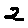
Label: 2